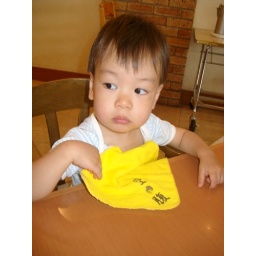
Waiting for his lunch. The yellow towel says &amp;quot;hungry,&amp;quot; or literally &amp;quot;empty stomach&amp;quot; in Japanese.